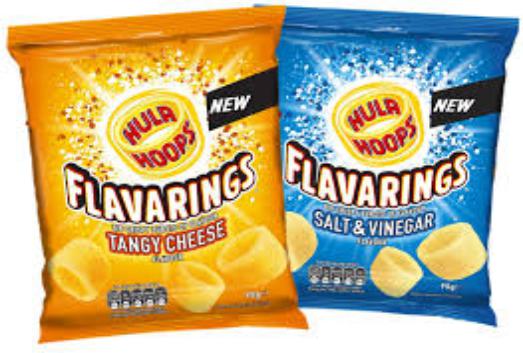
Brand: Hula Hoops
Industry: Food